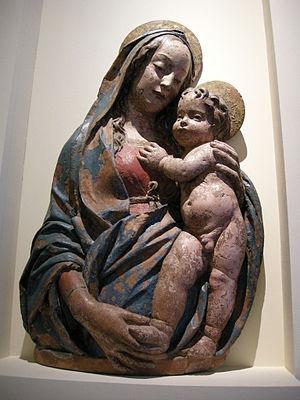
Le musée de la villa Guinigi de Lucques est un des musées de la ville de Lucques en Toscane, situé dans une villa de la famille Guinigi.